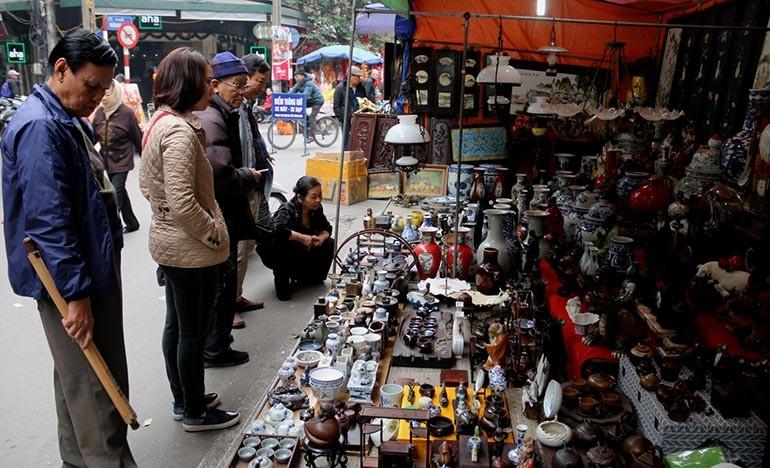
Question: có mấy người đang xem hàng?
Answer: có năm người đang xem hàng